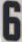
Number: 6